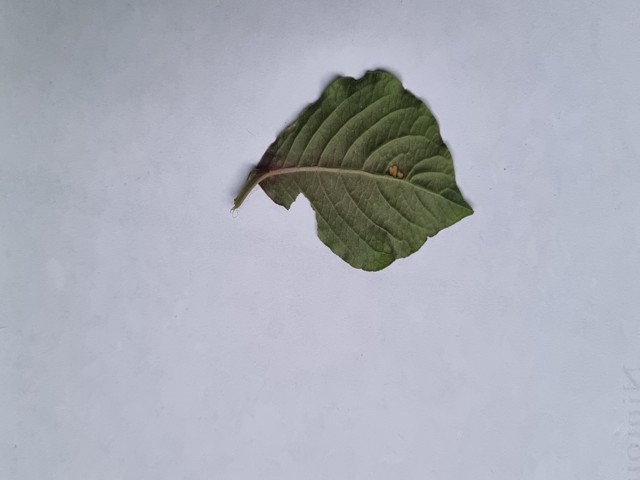
Plant: apang